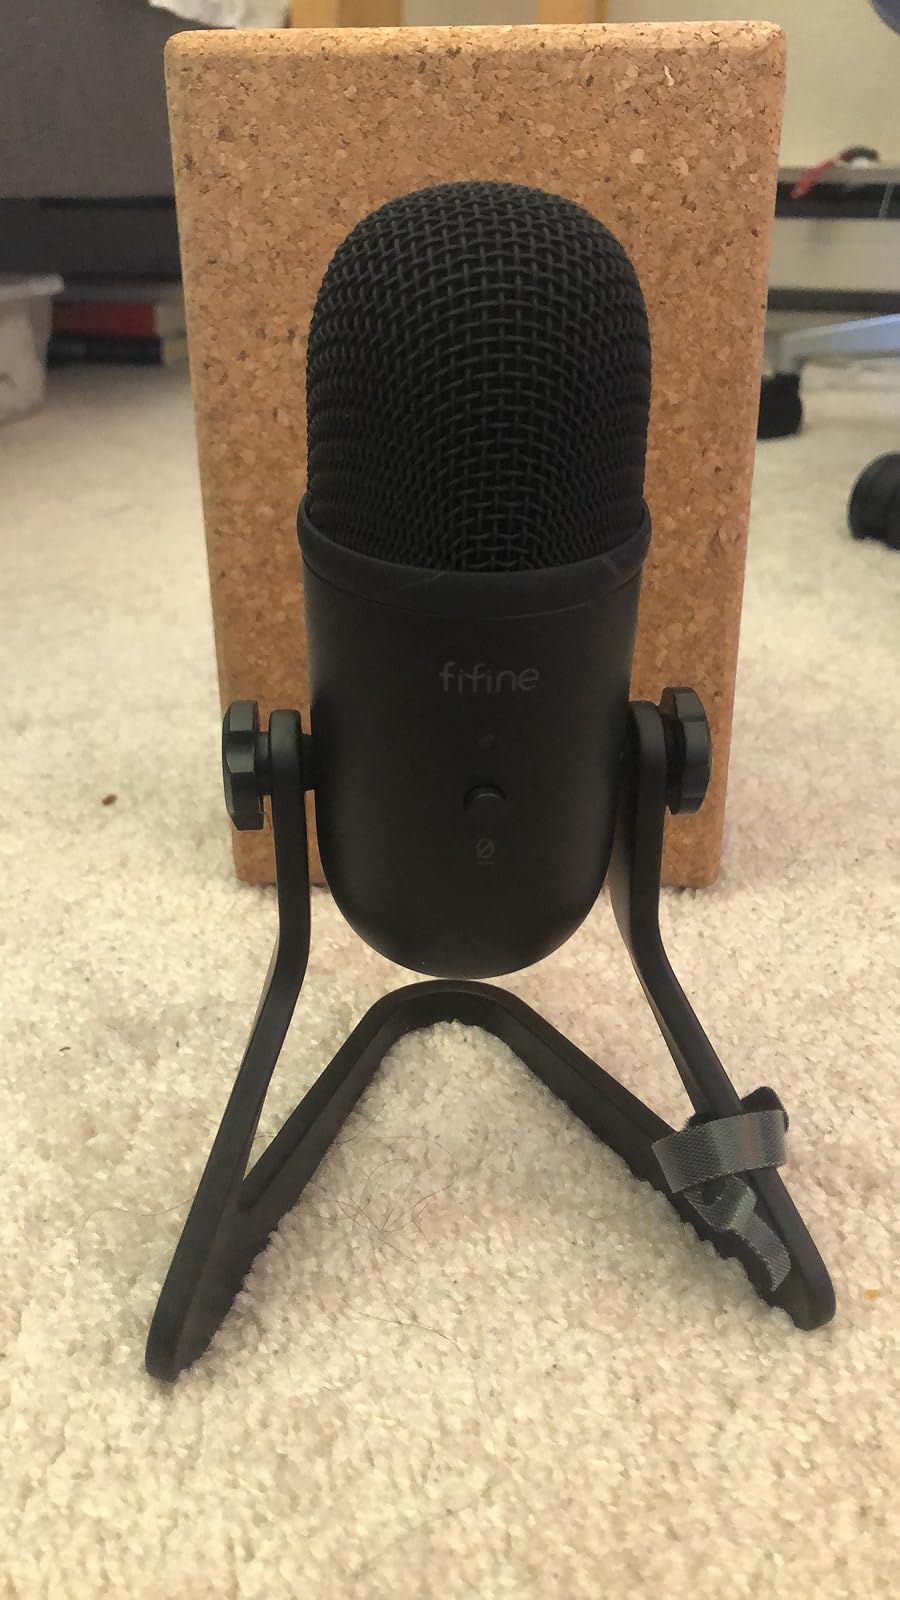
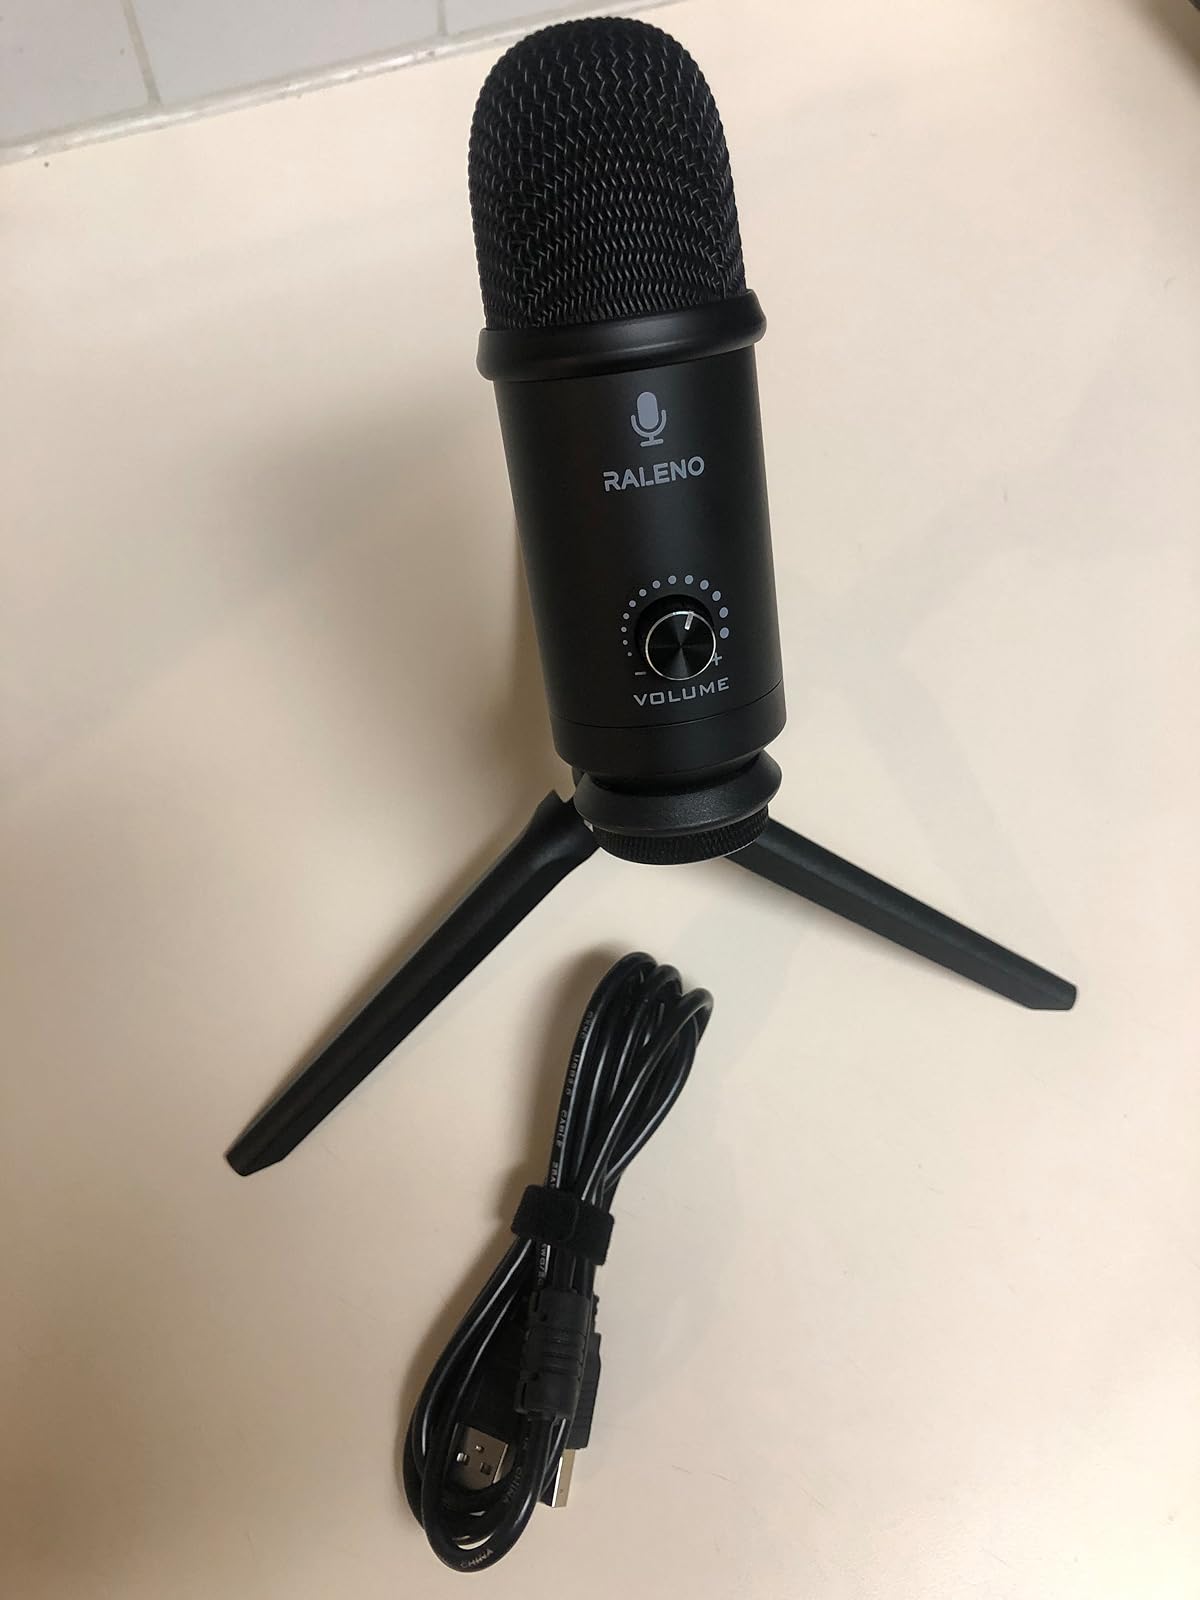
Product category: microphone
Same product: no